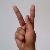
The image shows a hand gesture representing the letter 'K' in Indian Sign Language.